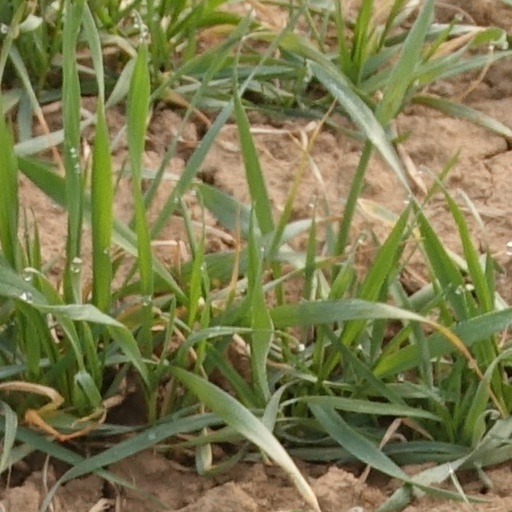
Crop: wheat